Balkans campaign (World War II)

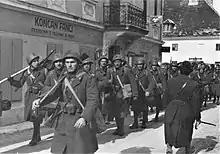
Italian soldiers entering Yugoslavia

The invasion of Yugoslavia (also known as "Operation 25") began on 6 April 1941 and ended with the unconditional surrender of the Royal Yugoslav Army on 17 April. The invading Axis powers (Nazi Germany, Fascist Italy, and Hungary) occupied and dismembered the Kingdom of Yugoslavia. By cobbling together Bosnia and Herzegovina, some parts of Croatia, and Syrmia, the "Independent State of Croatia" ("Nezavisna Država Hrvatska", NDH) was created by Germany and Italy. In some of the territory of the former Kingdom of Serbia and the Banat, the German-occupied Territory of the Military Commander in Serbia, the Germans appointed a puppet government, the Government of National Salvation led by Milan Nedić. Montenegro remained under Italian occupation, and Bulgaria was permitted to annex eastern areas of Yugoslavia, including most of modern-day North Macedonia.